Mohammed Chahim

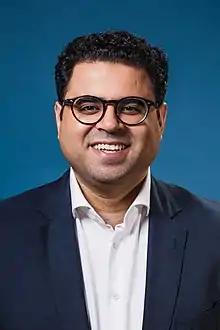
Chahim in 2020

Mohammed Chahim (born 18 April 1985) is a Moroccan-born Dutch politician of the Labour Party (PvdA) who has served as a Member of the European Parliament (MEP) since 2019.